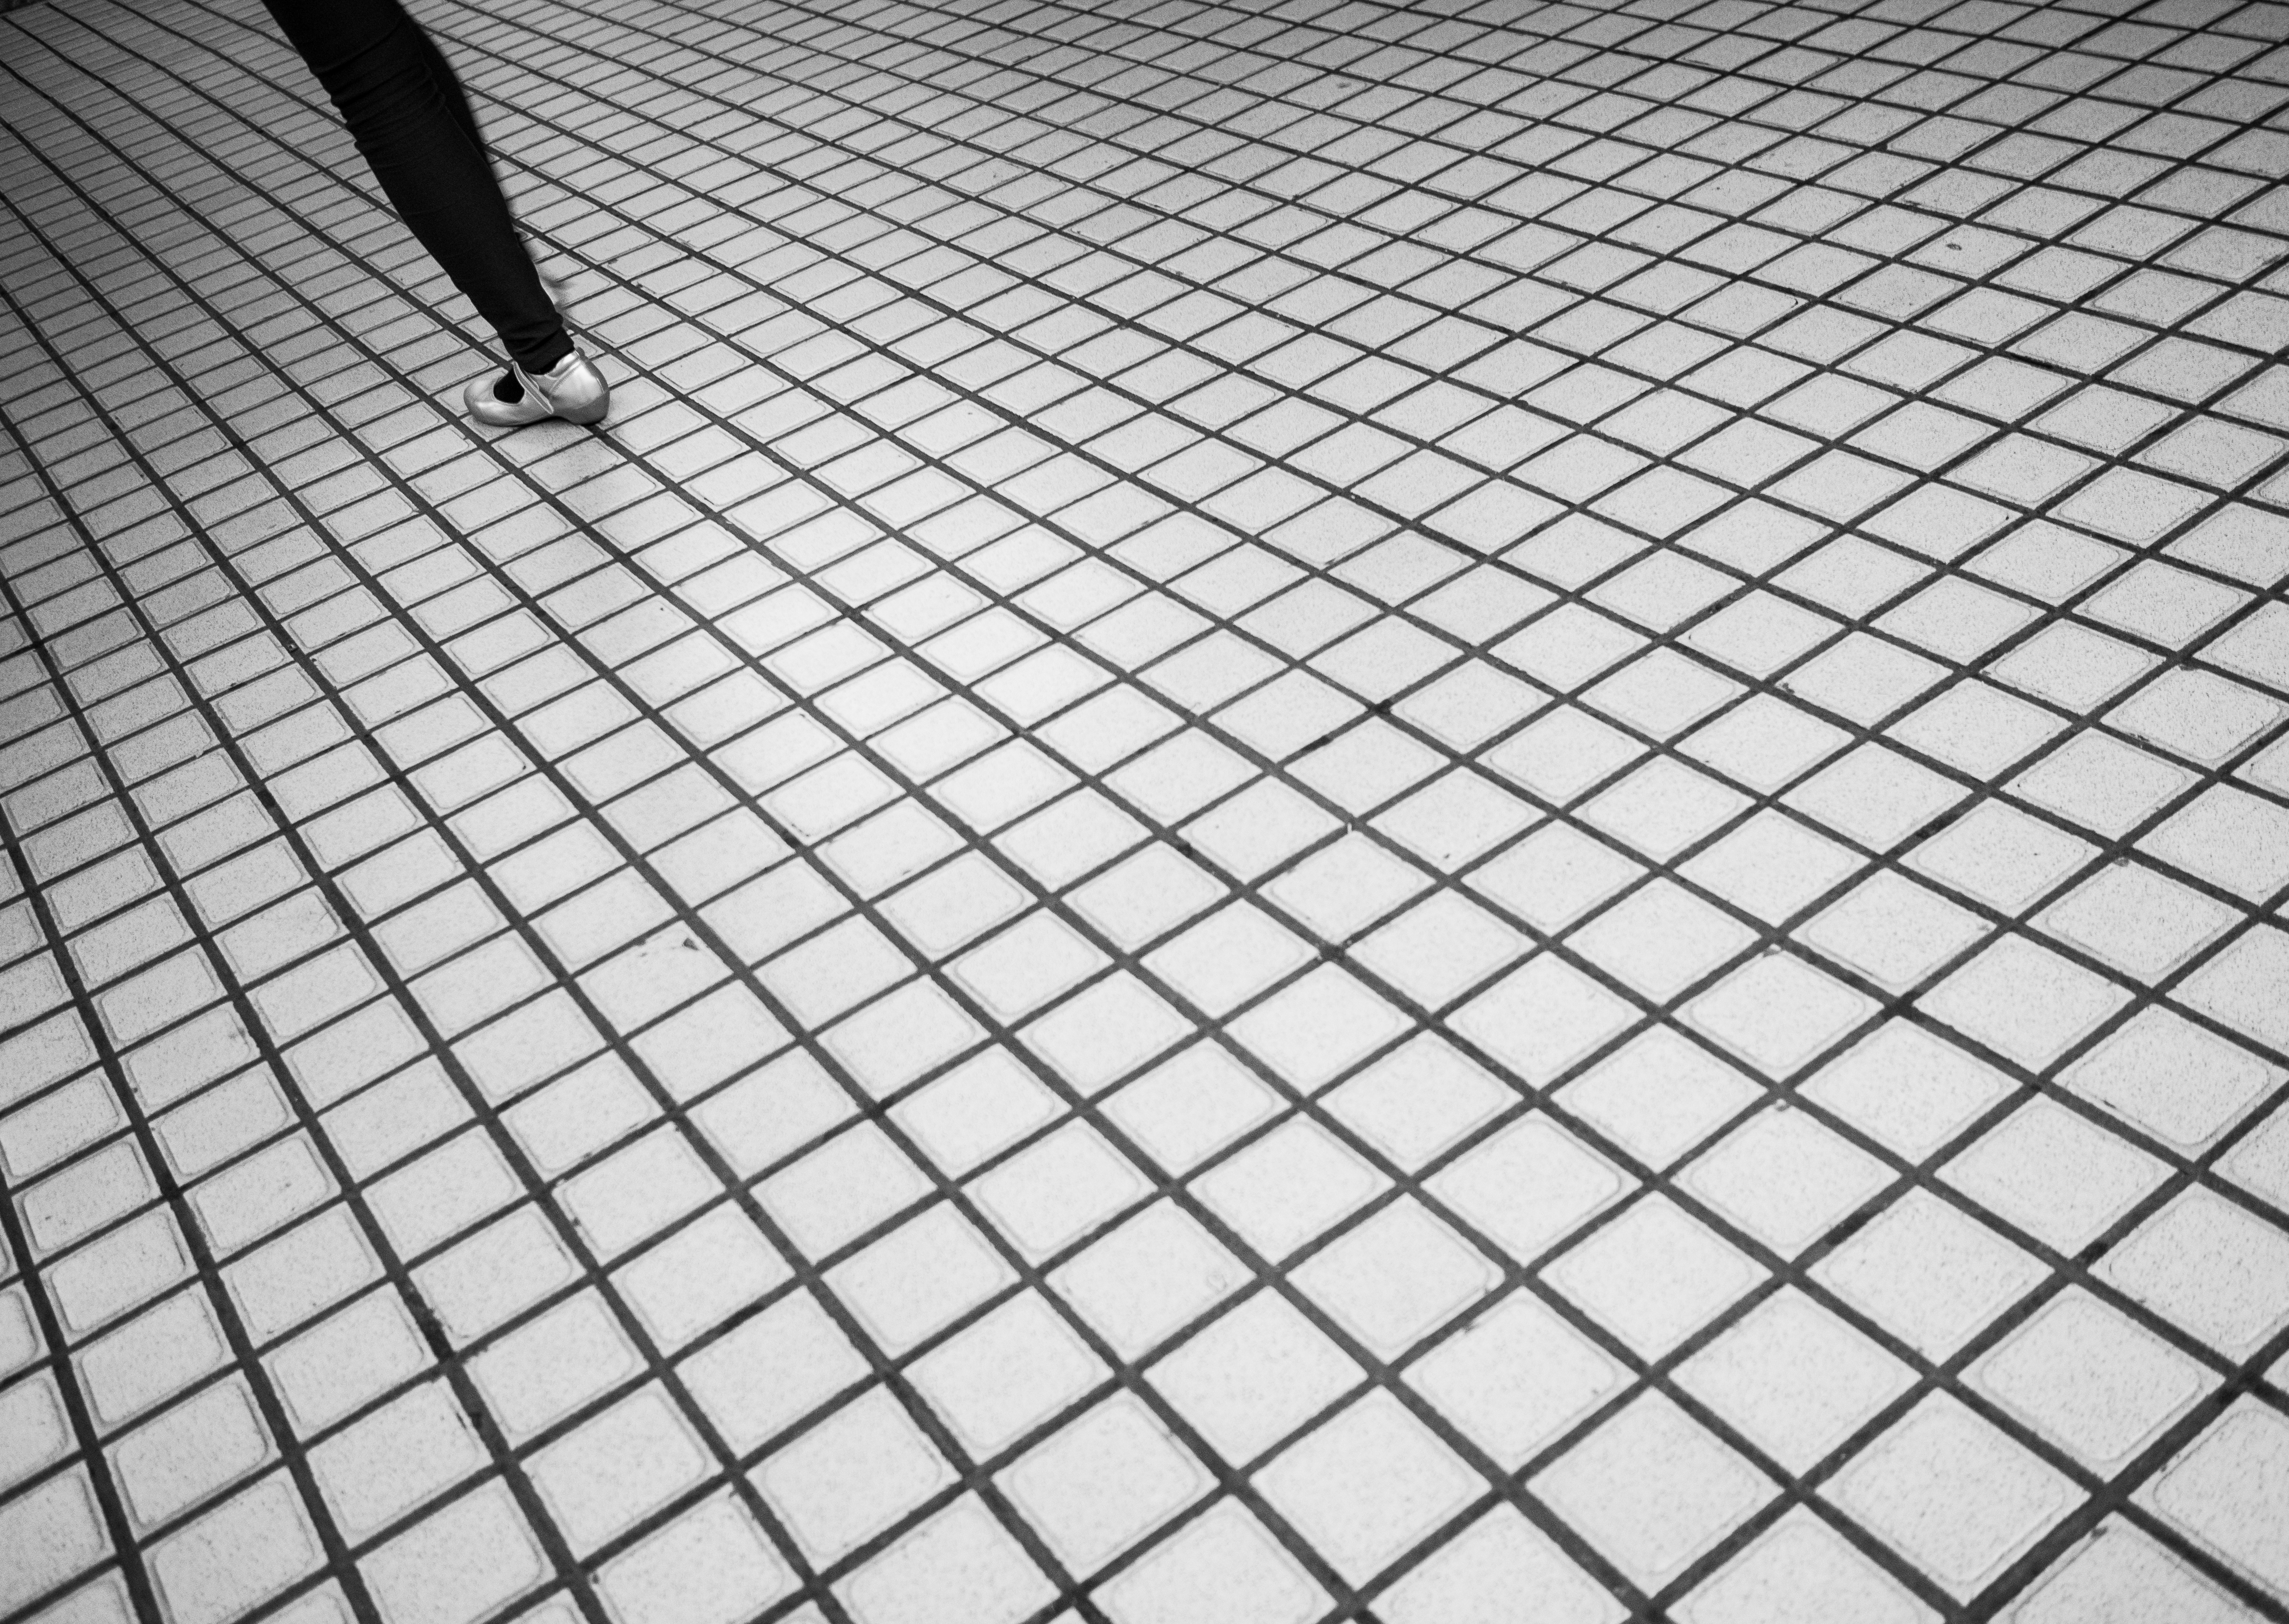
white, street, photography, floor, pattern, line, tile, black, circle, streetphotography, flickr, thomas, design, net, symmetry, olympus, mesh, omd, fuji, leica, monochrom, leuthard, hcb, thomasleuthard, flooring, outdoor structure